Siege of Nöteborg (1702)

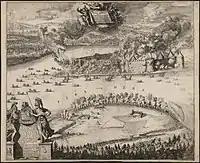
An engraving of the siege by A Schoonebeek, 1703

Preparations to perform a final assault on the fort began on 20 October; siege ladders were distributed, and officers were told where they would strike the fort. Finally, on 22 October, Peter decided to perform the assault. At one o'clock in the morning, a fire broke out in the fort. Local hunters and men from the Preobrazhensky Regiment, among others, waited at the ready in landing boats, two miles away from the fort. At half-past two, mortar shots were fired, which was the signal to commence the attack.